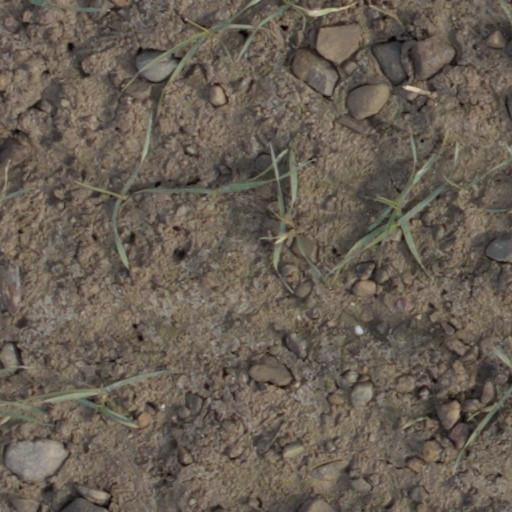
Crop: wheat